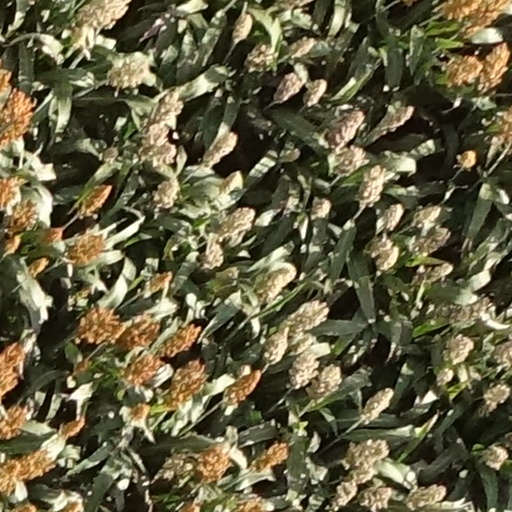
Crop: sorghum